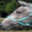
Label: horse